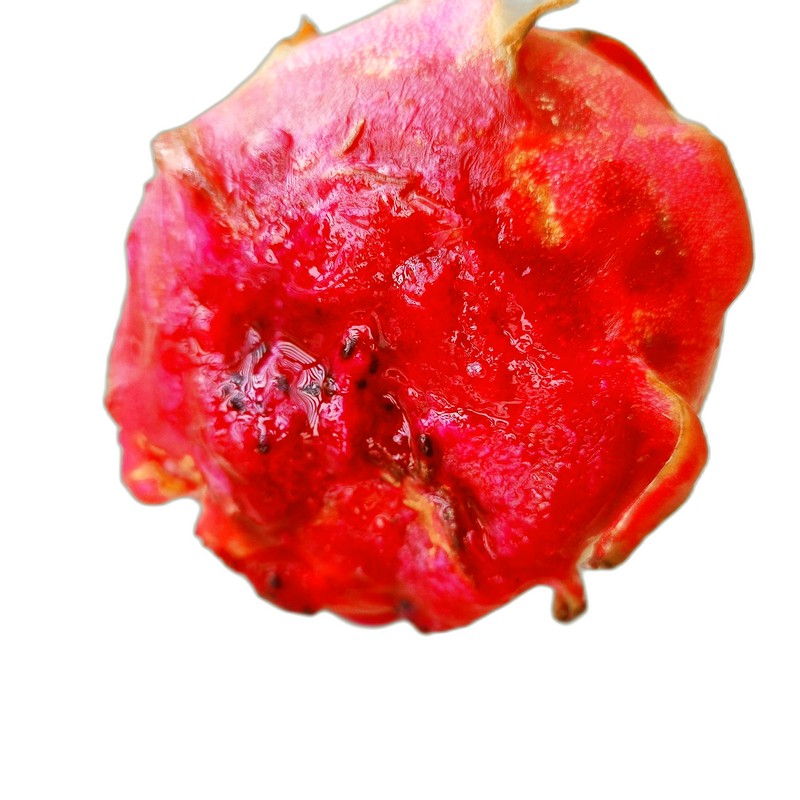
Label: Defect Dragon Fruit